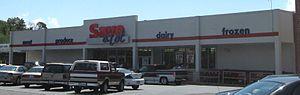
Save-A-Lot est une chaîne américaine de supermarchés discount basée à Earth City dans le Missouri, près de Saint-Louis aux États-Unis.